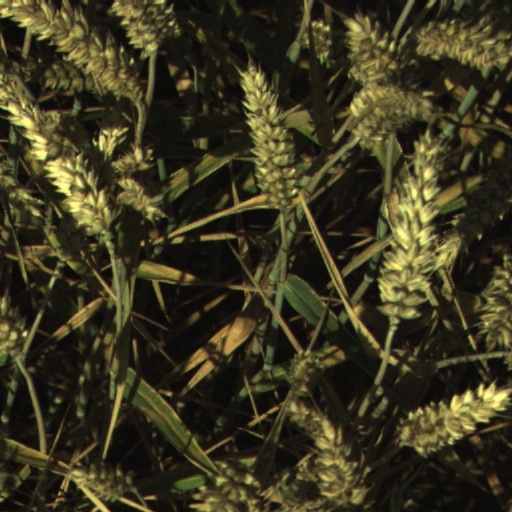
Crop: wheat